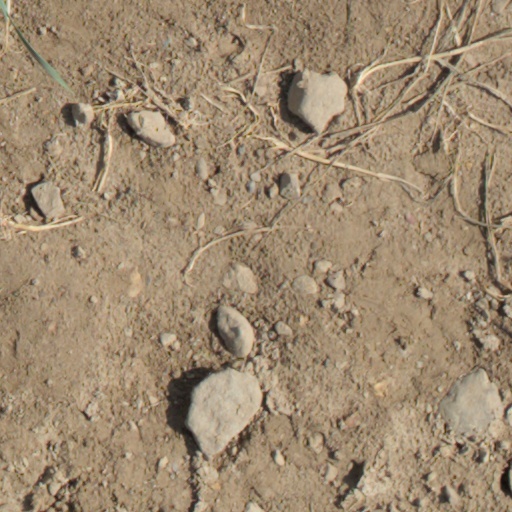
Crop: wheat